David L. Spector

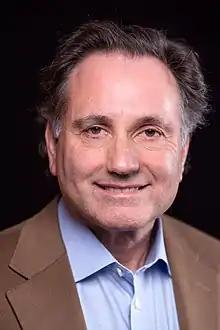

David L. Spector (born ) is a cell and molecular biologist best recognized for his research on gene expression and nuclear dynamics. He is currently a Professor at Cold Spring Harbor Laboratory (CSHL). From 2007 to 2023, he served as Director of Research of CSHL.